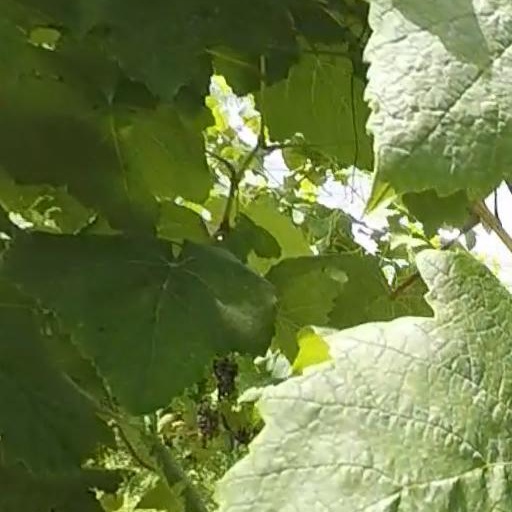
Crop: grape